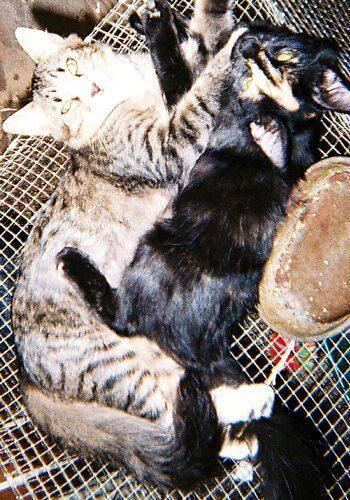
cat